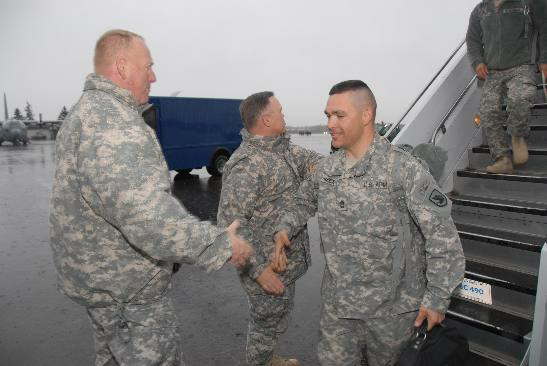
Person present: Yes